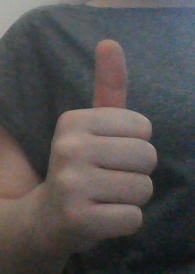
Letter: aleff